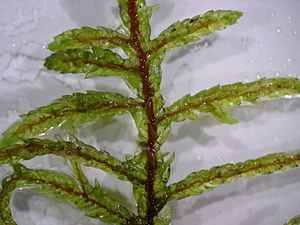
Trind fyrremos
Trind fyrremos er et meget almindeligt mos på sur og næringsfattig jord. Det kendes let på sine bleggrønne, stive mostæpper og rødbrune stængler. Det videnskabelige navn schreberi har trind fyrremos fået efter den tyske bryolog Johann Christian Daniel von Schreber. Mossets grene og stængler er trinde pga. dets hule blade, heraf kommer det danske navn.